Judith Shea

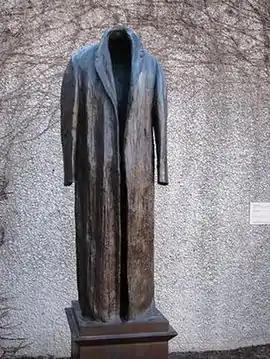
"Post-Balzac" (1991) by Judith Shea at the Hirshhorn Museum & Sculpture Garden

Following this in 1994 The Public Art Fund sponsored Shea's installation, "The Other Monument". This wooden equestrian monument was of a free black man astride a black horse. It was sited at Doris Freedman Plaza at 60th St. and Central Park, directly north of the Civil War era Union Victory Monument of Augustus Saint-Gaudens - a gilded equestrian figure of General William Tecumseh Sherman. Two years previously Shea had been awarded the Saint Gaudens Fellowship. Influenced by her research into his Civil War works, Shea realized that at that time there were no figurative monuments to the other victory of the American Civil War - Emancipation. This was her offering of the missing monument.